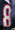
Number: 8